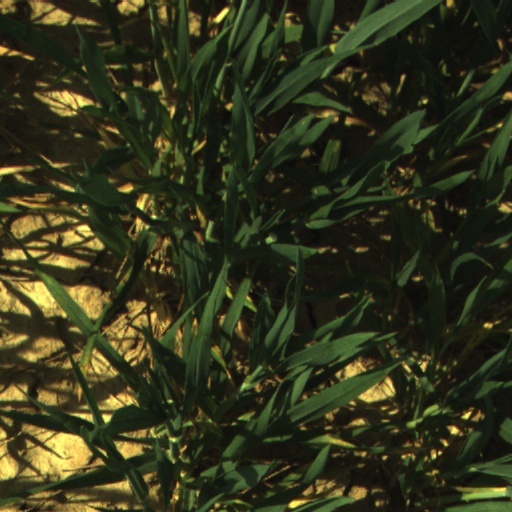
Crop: wheat